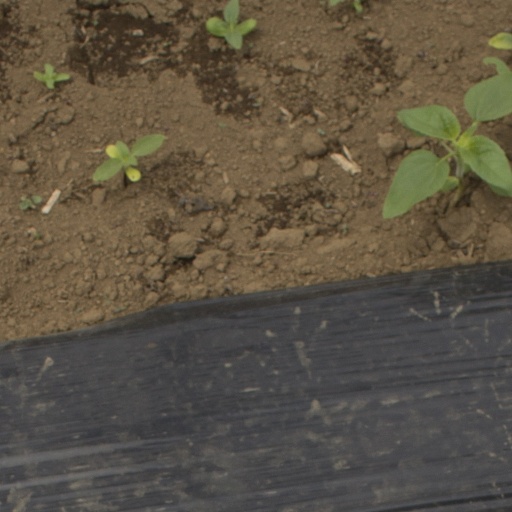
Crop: Jerusalem artichoke